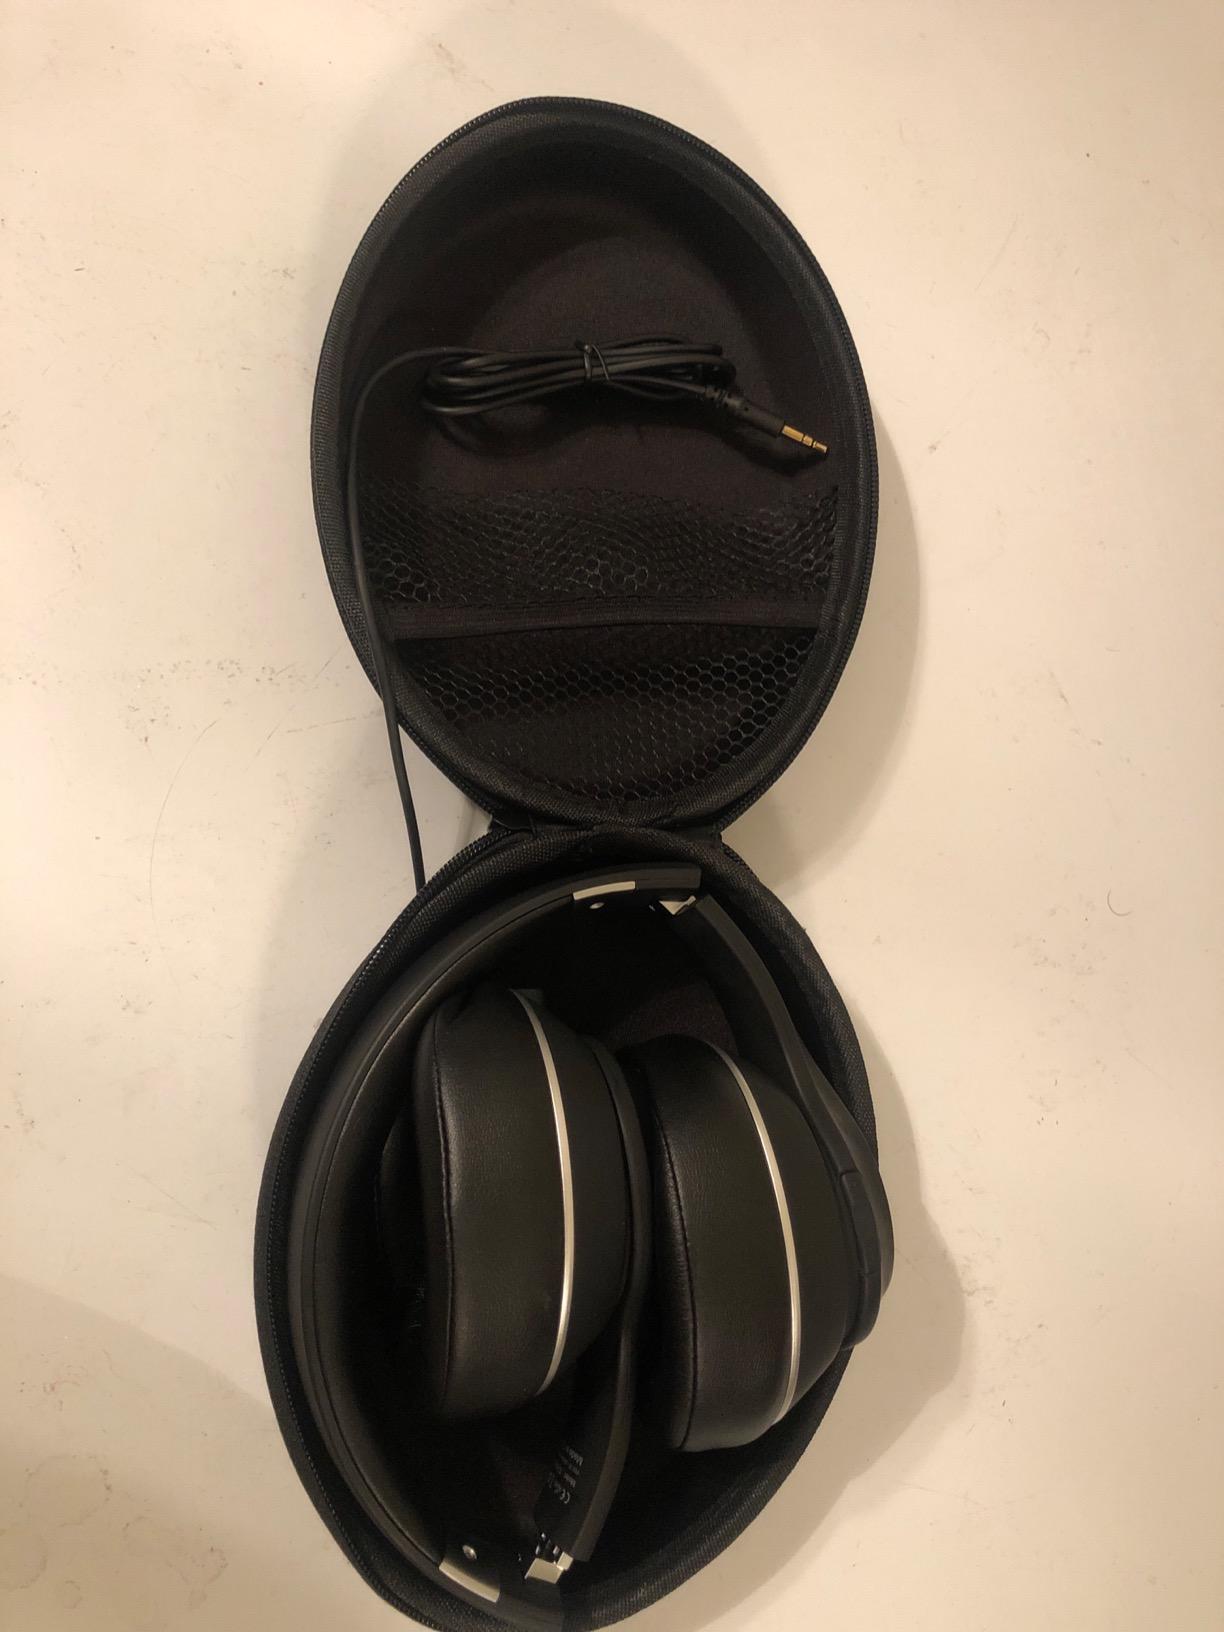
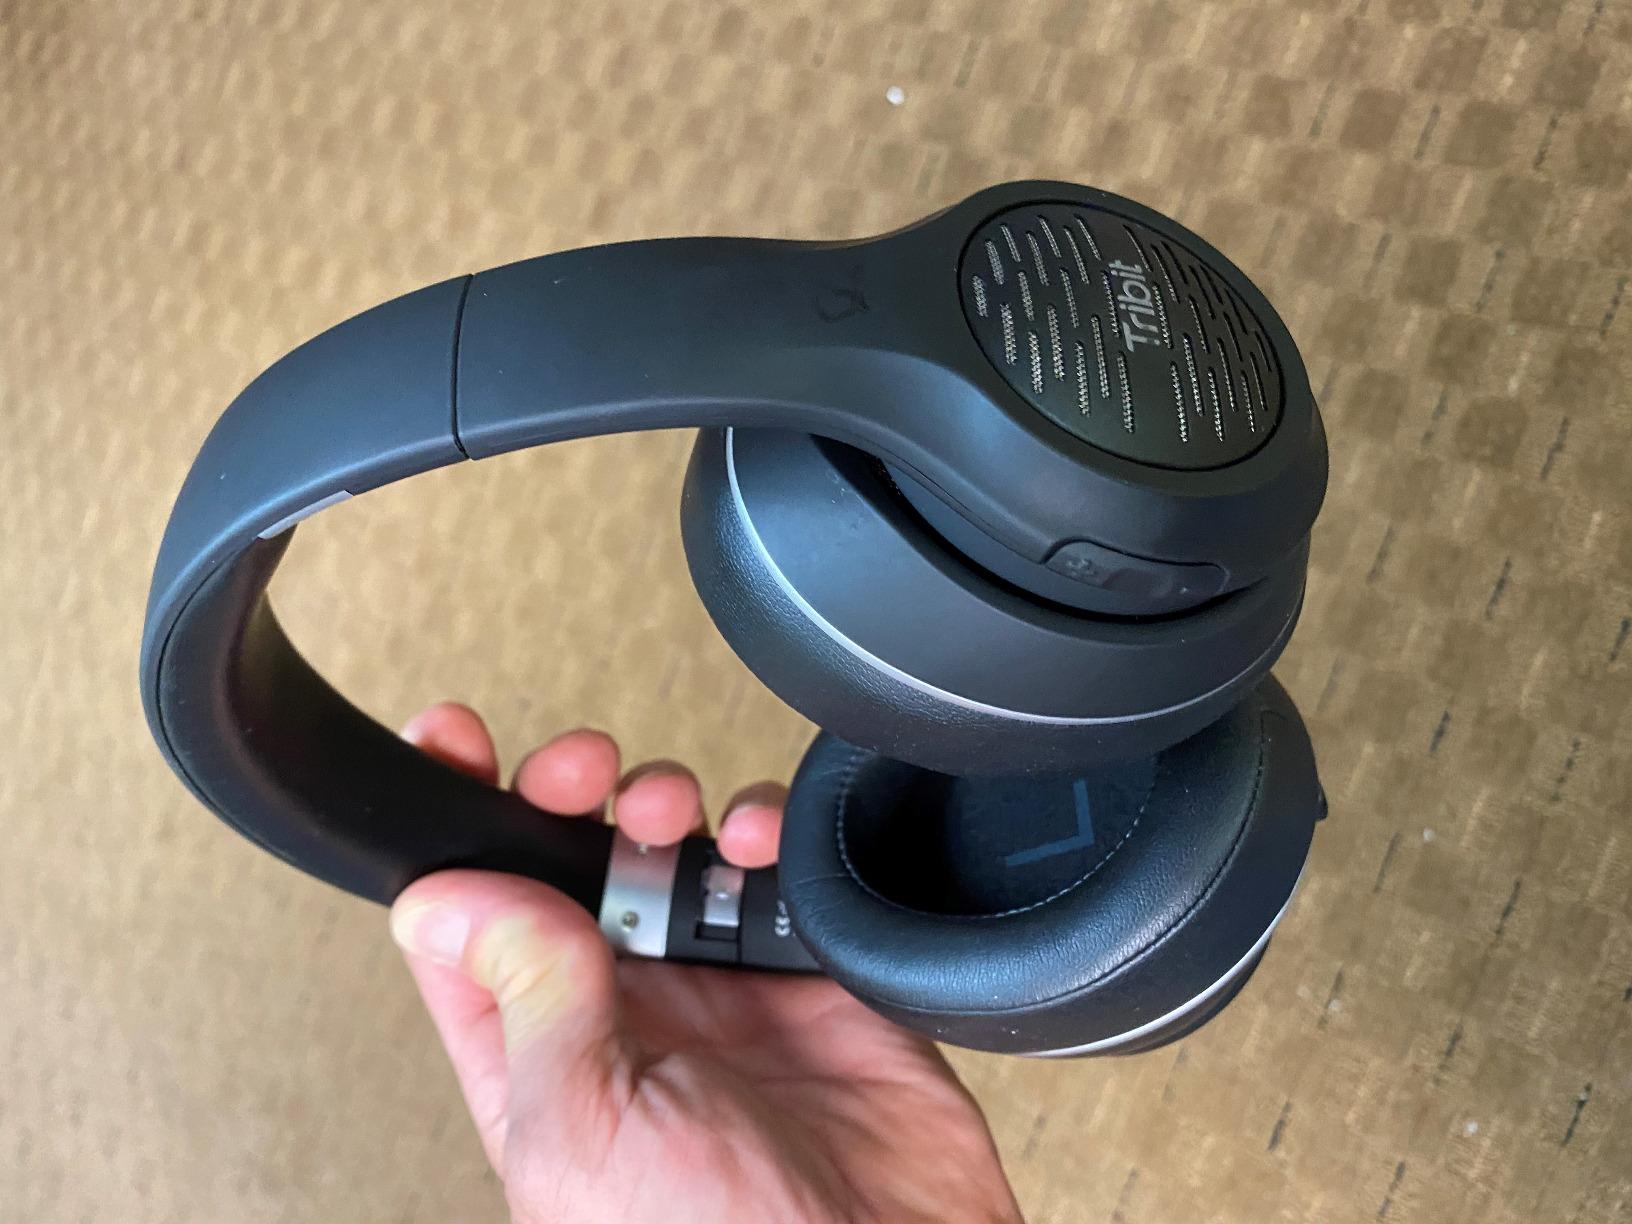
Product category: headphones
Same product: yes